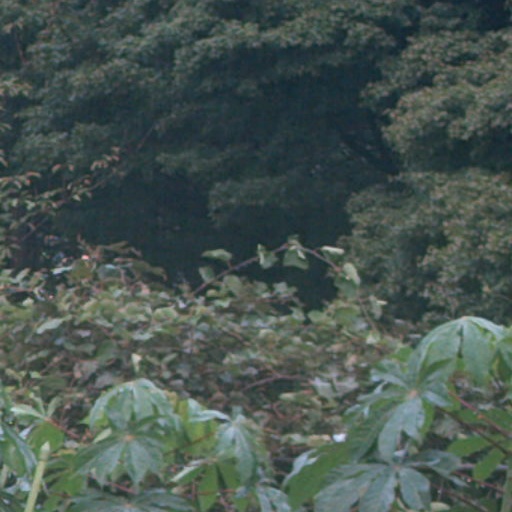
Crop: cassava